Salvatore Torquato

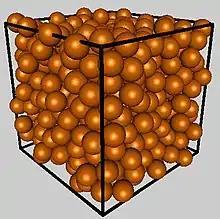
A realization of the maximally random jammed packing in 3D Euclidean space with periodic boundary conditions

Torquato is one of the world's foremost authorities on packing problems, such as how densely or randomly nonoverlapping particles can fill a volume. They are among the most ancient and persistent problems in mathematics and science. Packing problems are intimately related to condensed phases of matter, including classical ground states, liquids, crystals and glasses. While the preponderance of work before 2000 considered sphere packings, Torquato and his colleagues spearheaded the study of the densest and disordered jammed packings of nonspherical particles (e.g., ellipsoids, polyhedra,